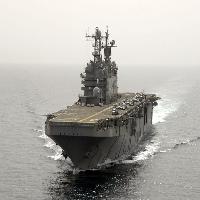
Weather: cloudy or overcast